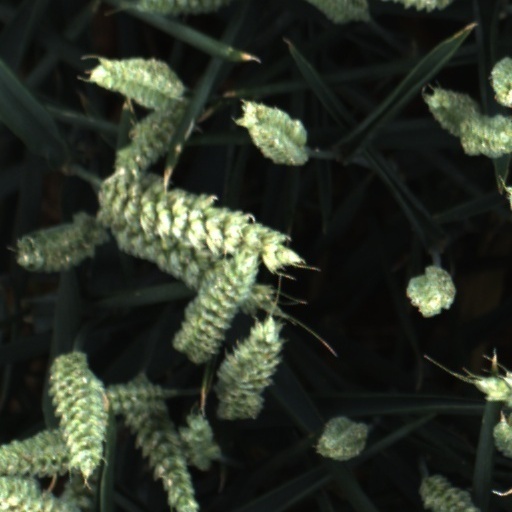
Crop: wheat